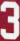
Number: 3